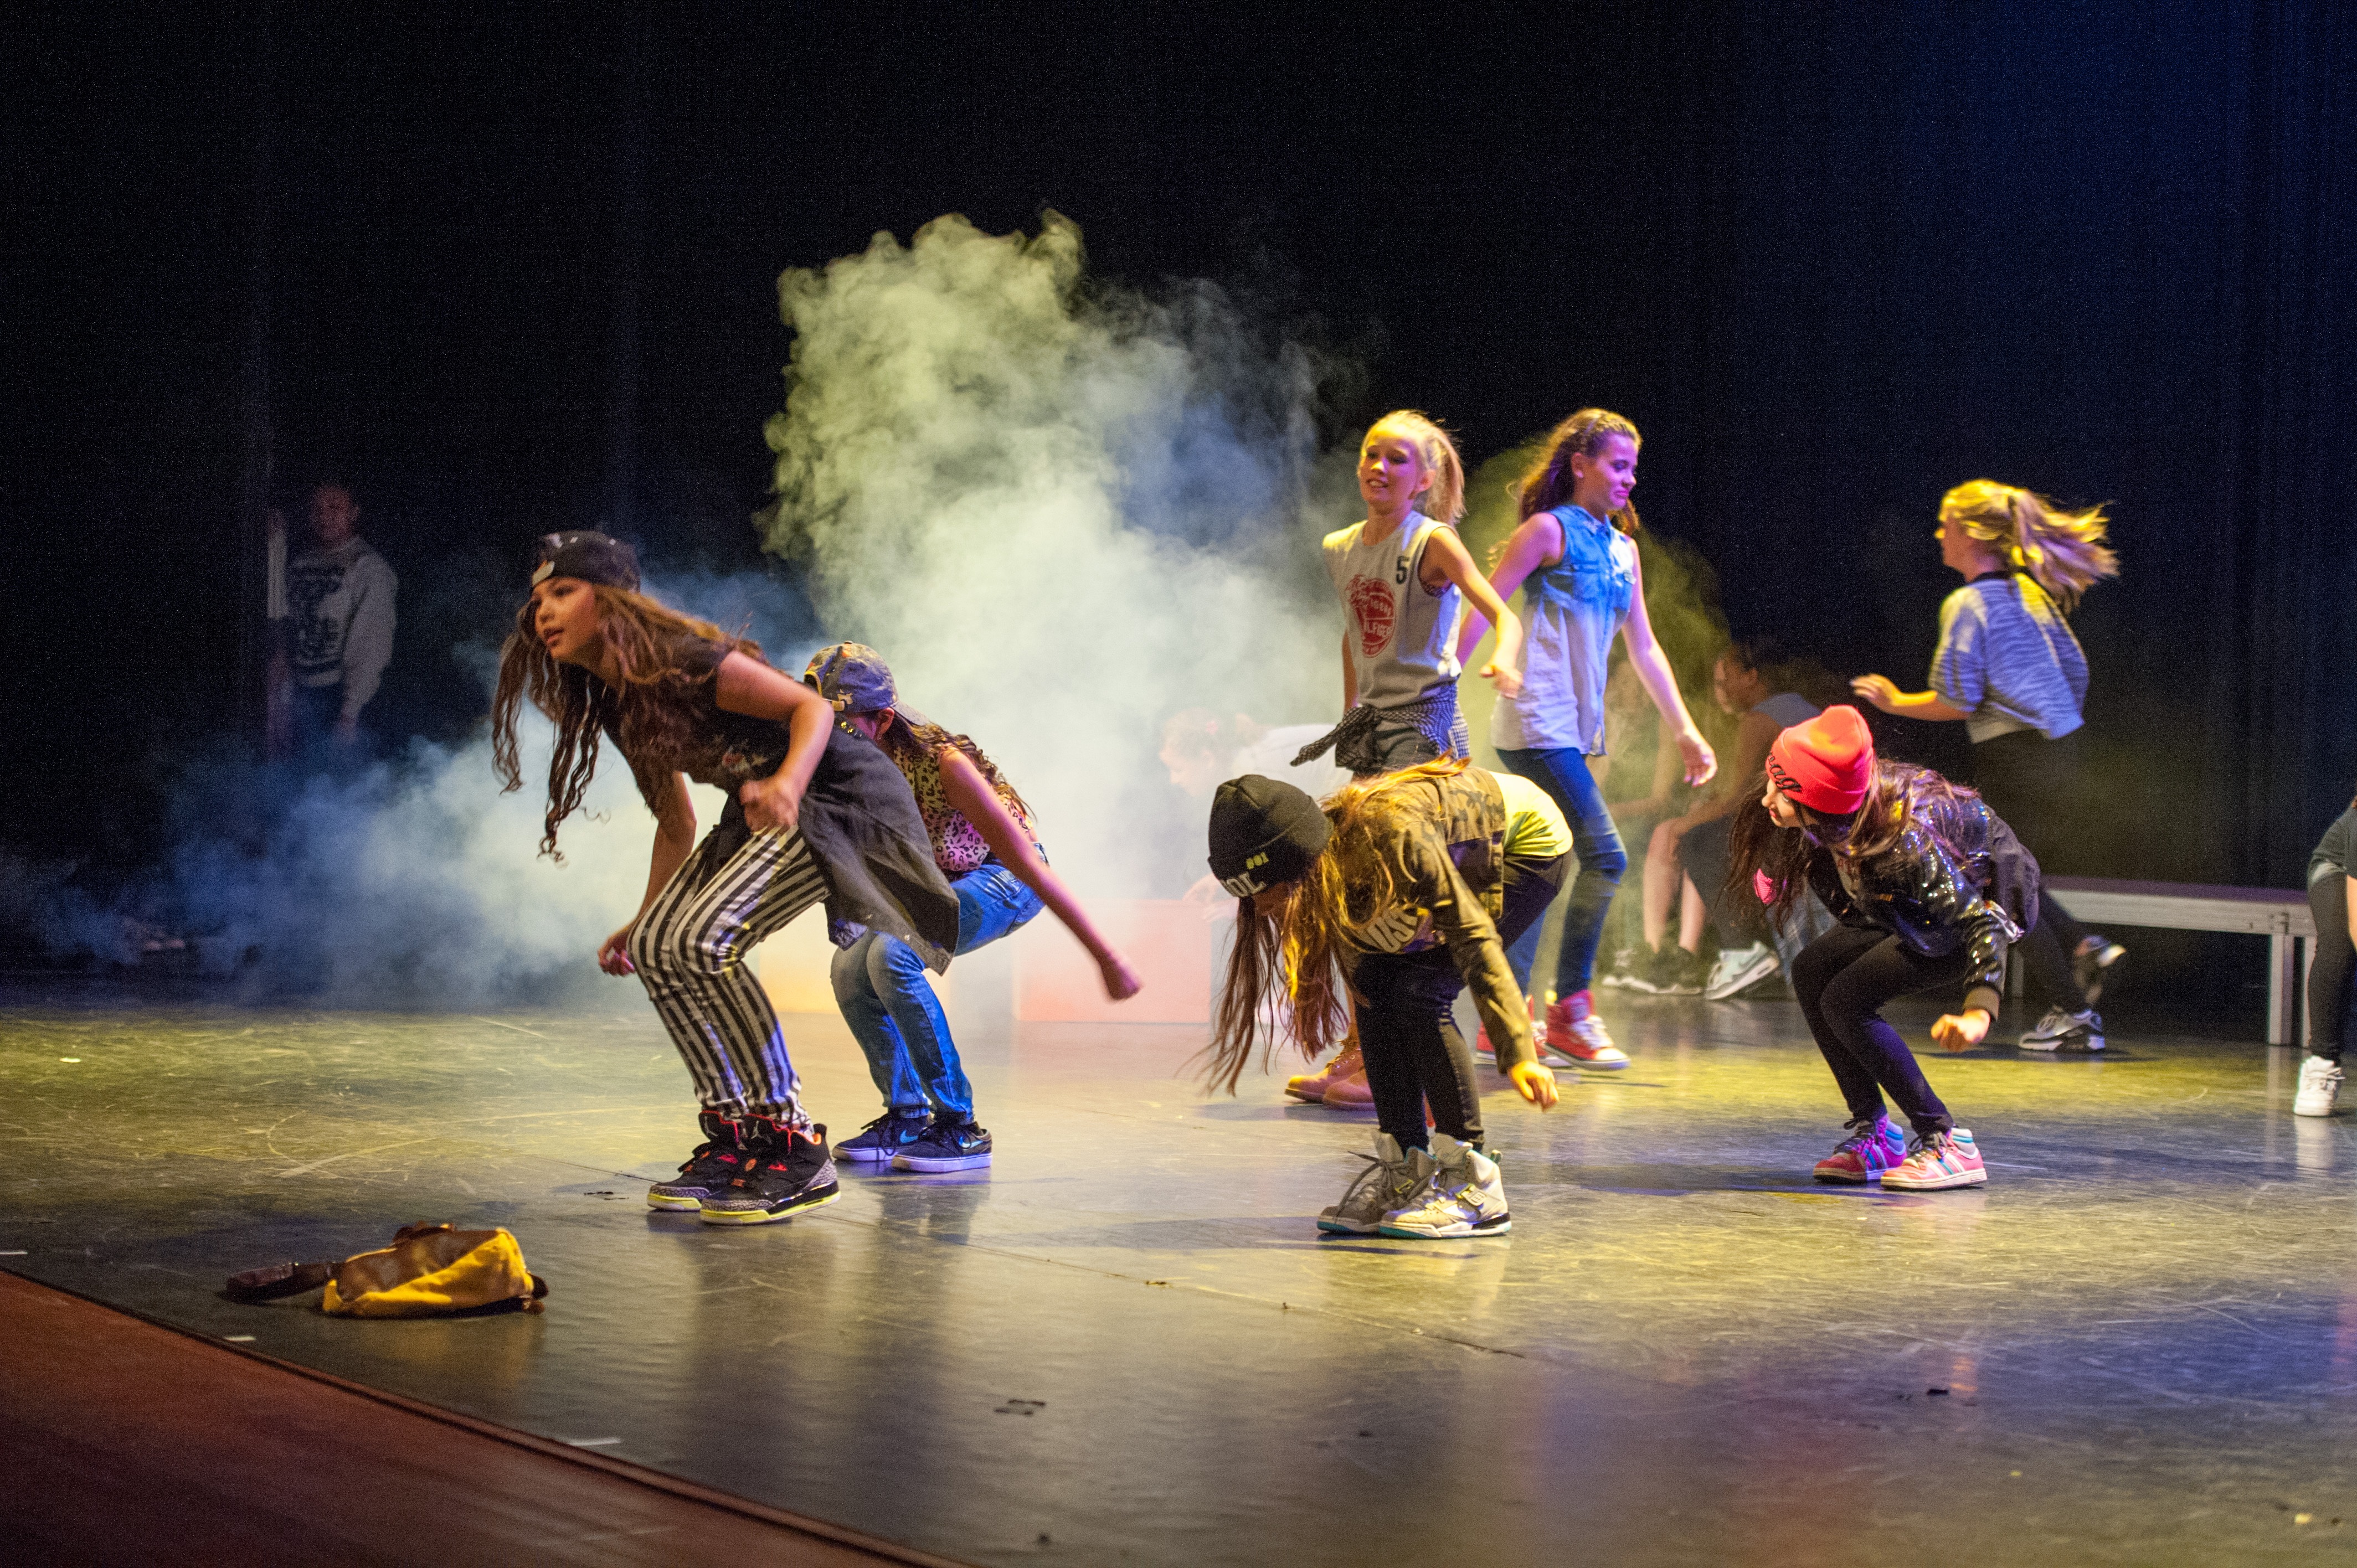
dance, performance art, theatre, stage, performance, hiphop, attractive, entertainment, screenshot, performing arts, choreography, breakdancing, musical theatre